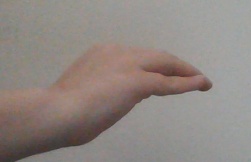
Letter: haa